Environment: real
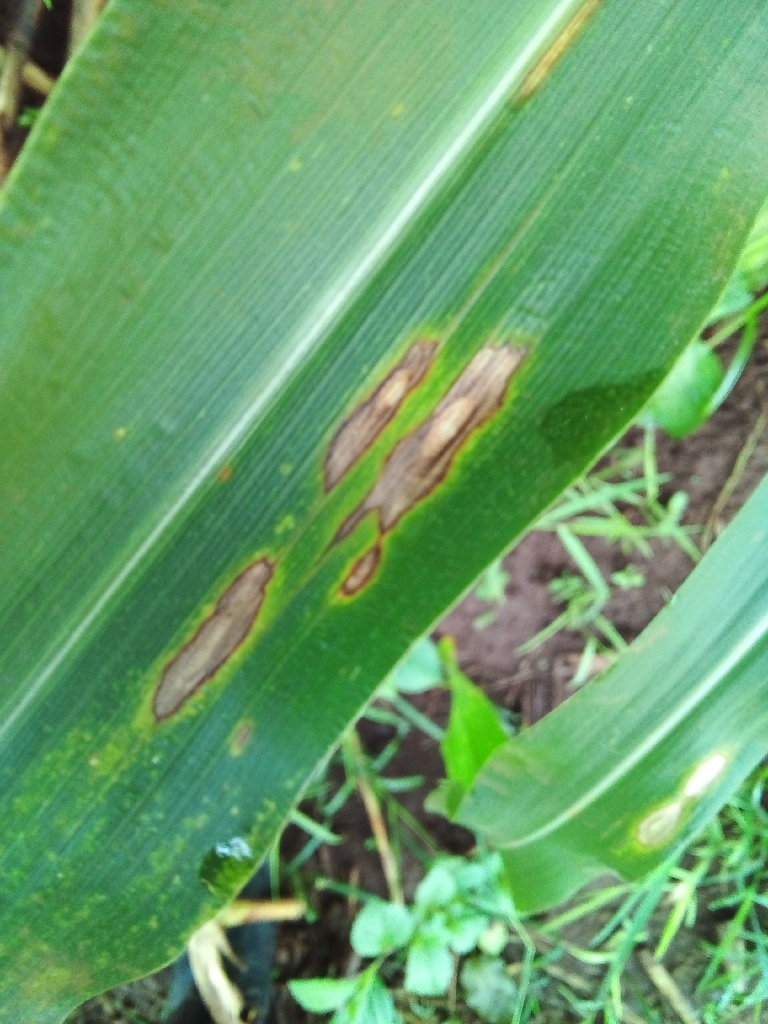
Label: northern_corn_leaf_blight